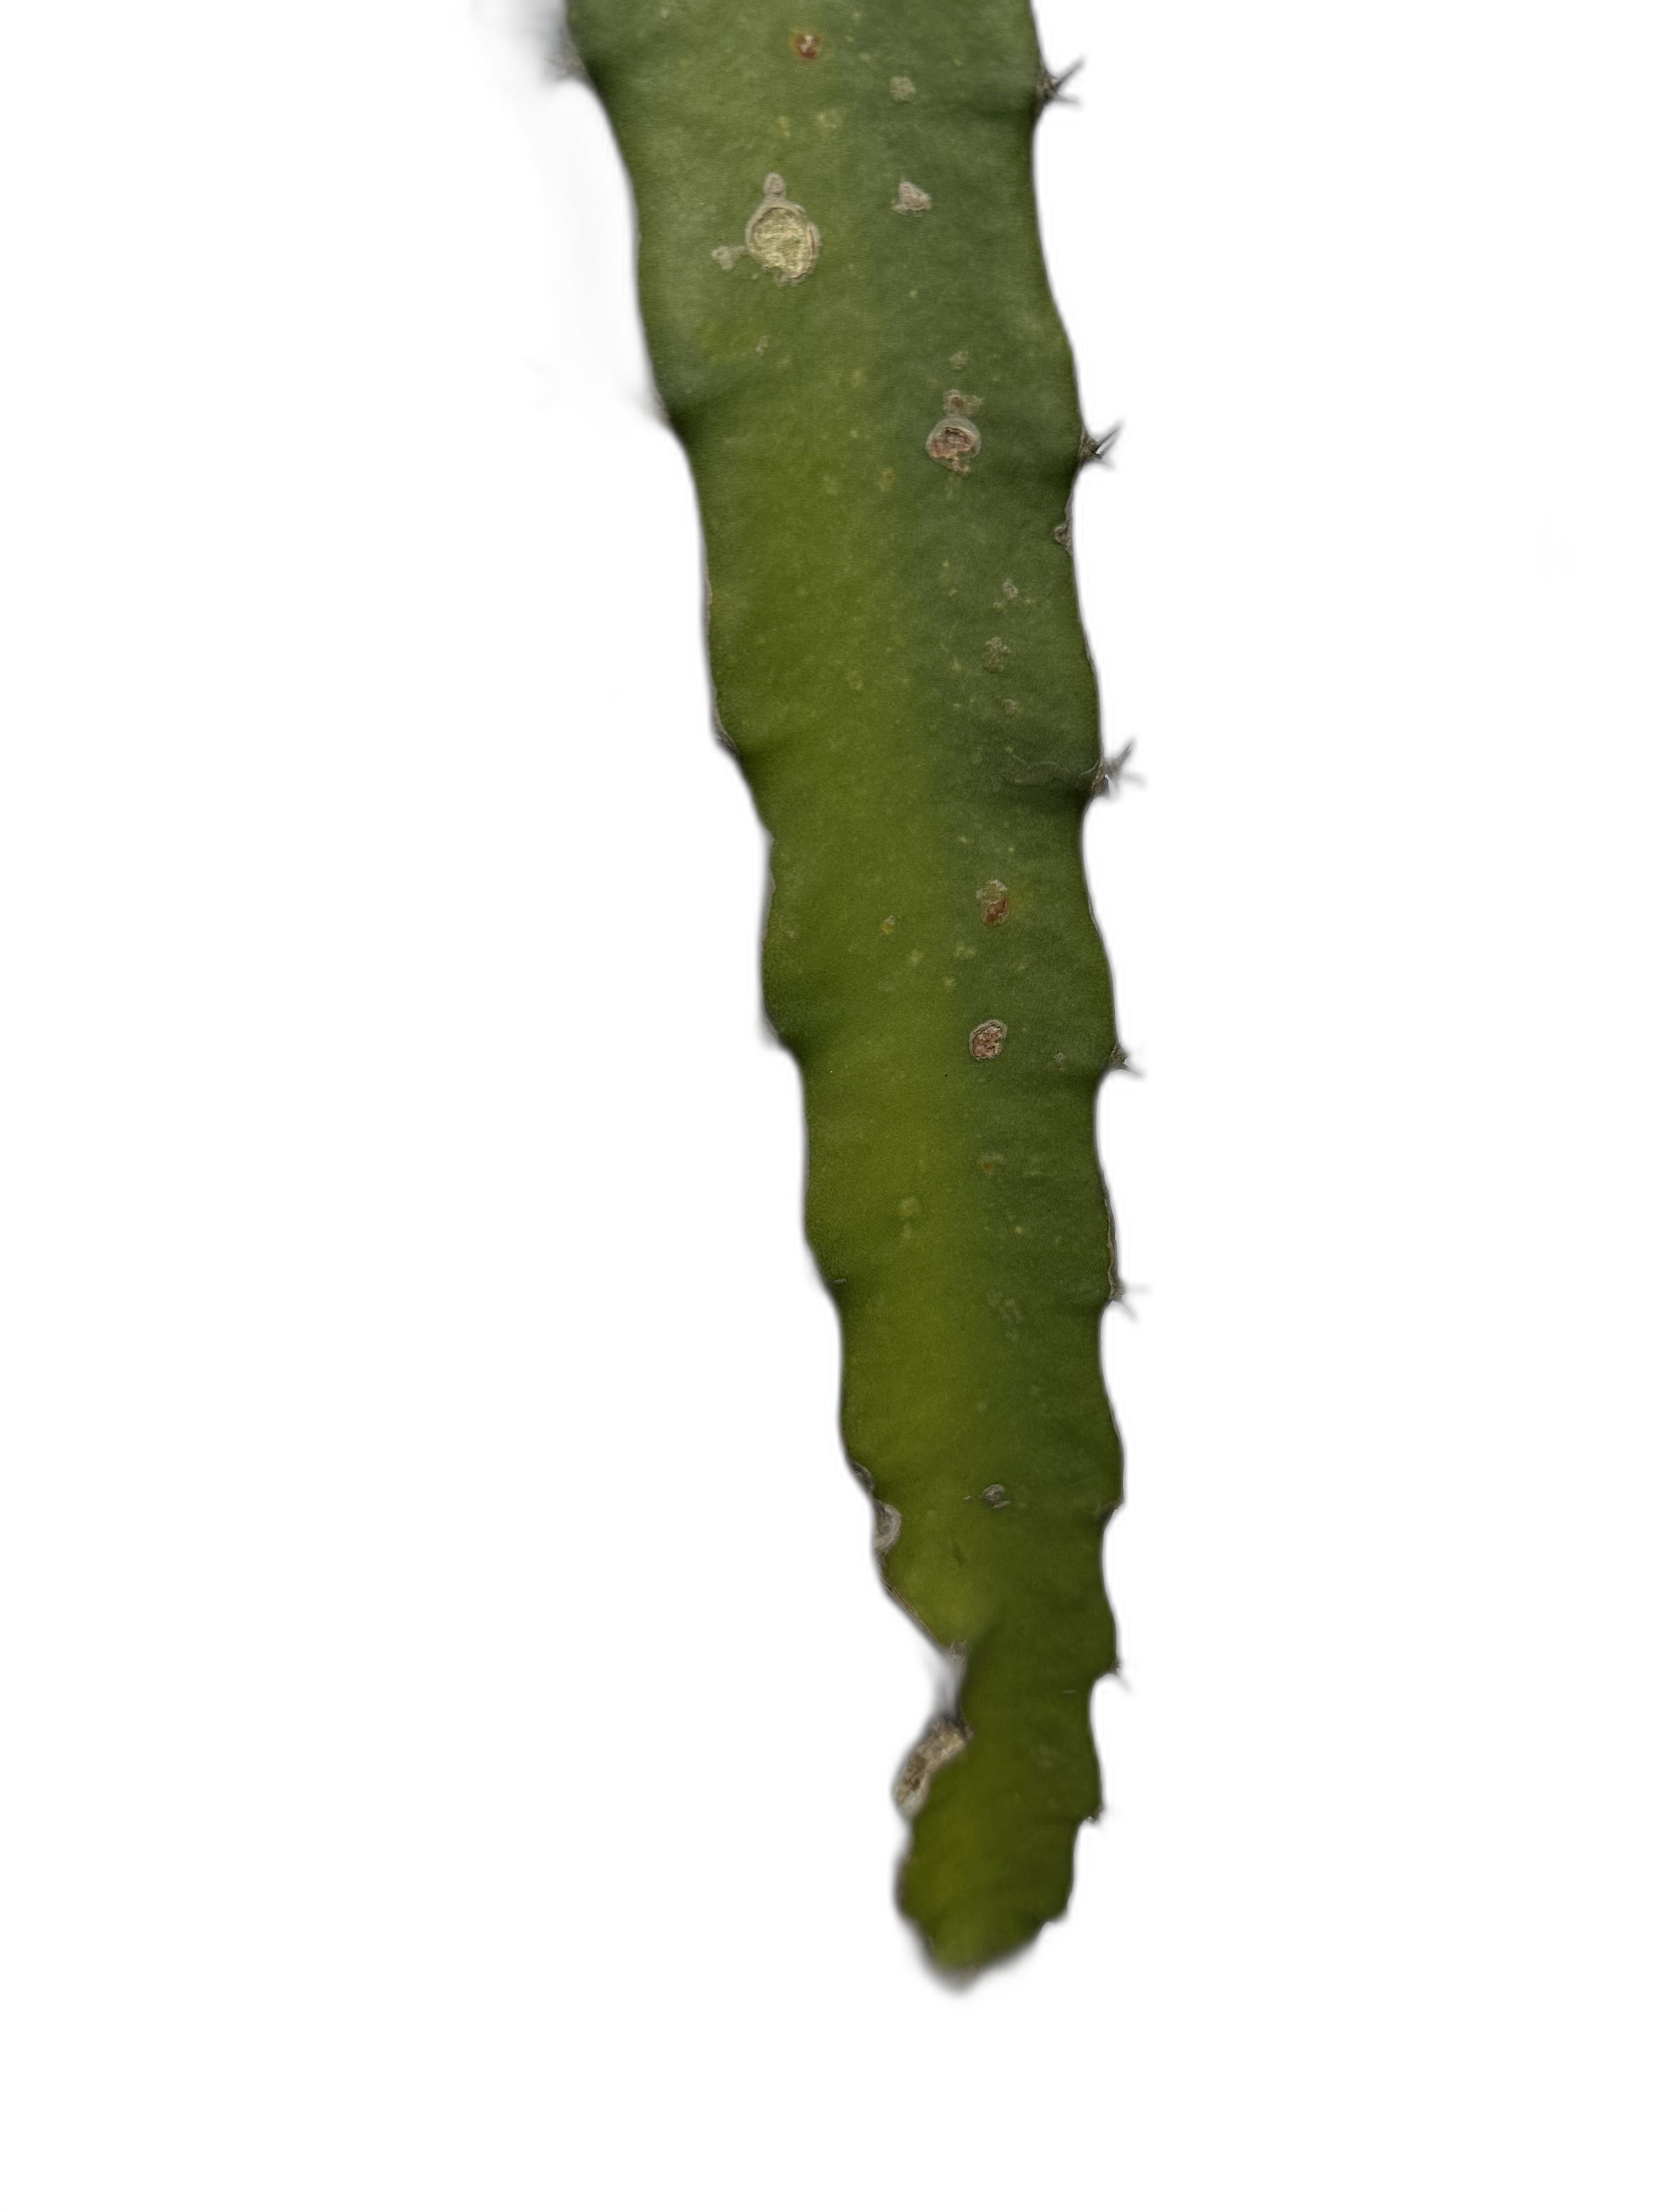
Label: Bad leaf